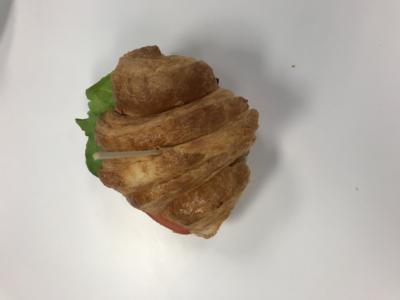
Label: generalcompost